Dhruv Vikram

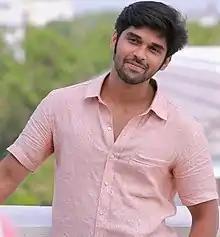
Dhruv in 2019

Dhruv Vikram (born 23 September 1997) is an Indian actor, singer and lyricist who works in Tamil films. The son of actor Vikram, he made his acting debut with the 2019 film "Adithya Varma" and starred with his father in "Mahaan" (2022). Since 2022, he has been focusing primarily on singing, both in film and non-film songs.